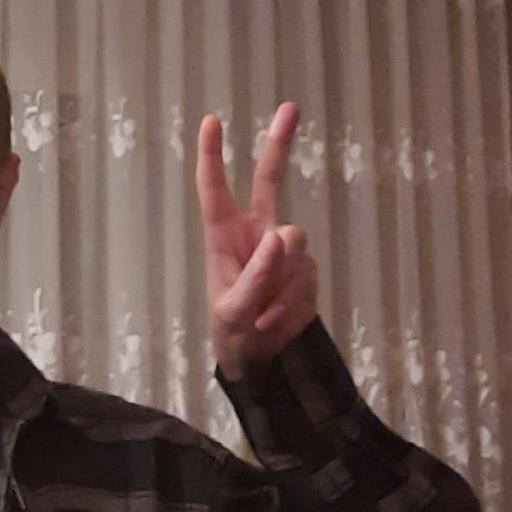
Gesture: peace